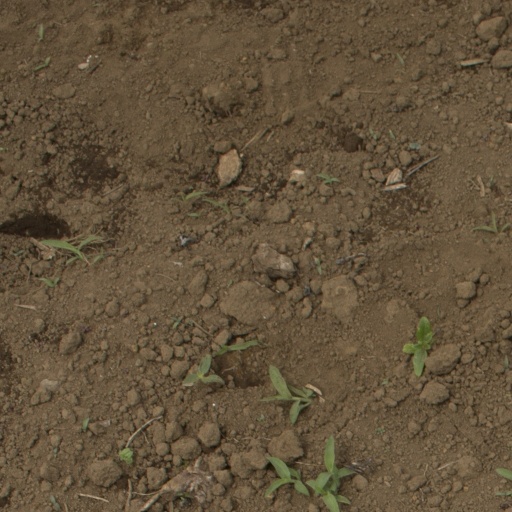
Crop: Jerusalem artichoke